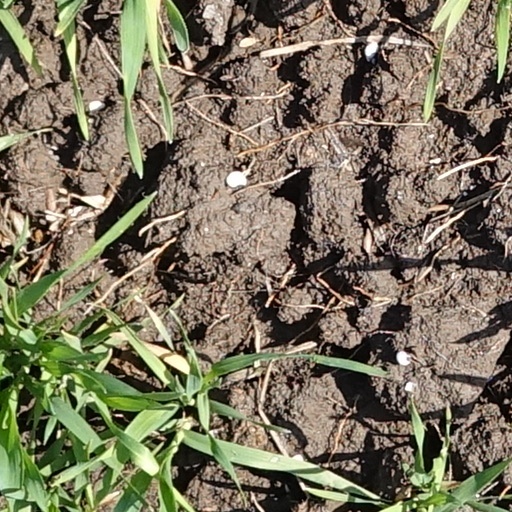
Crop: wheat